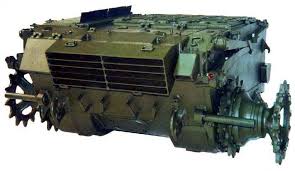
Label: Tank